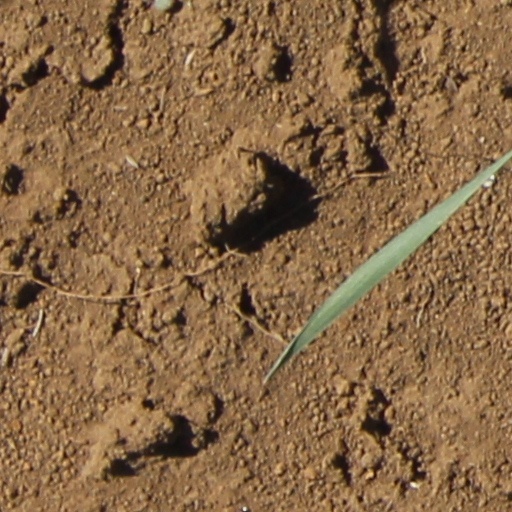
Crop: wheat